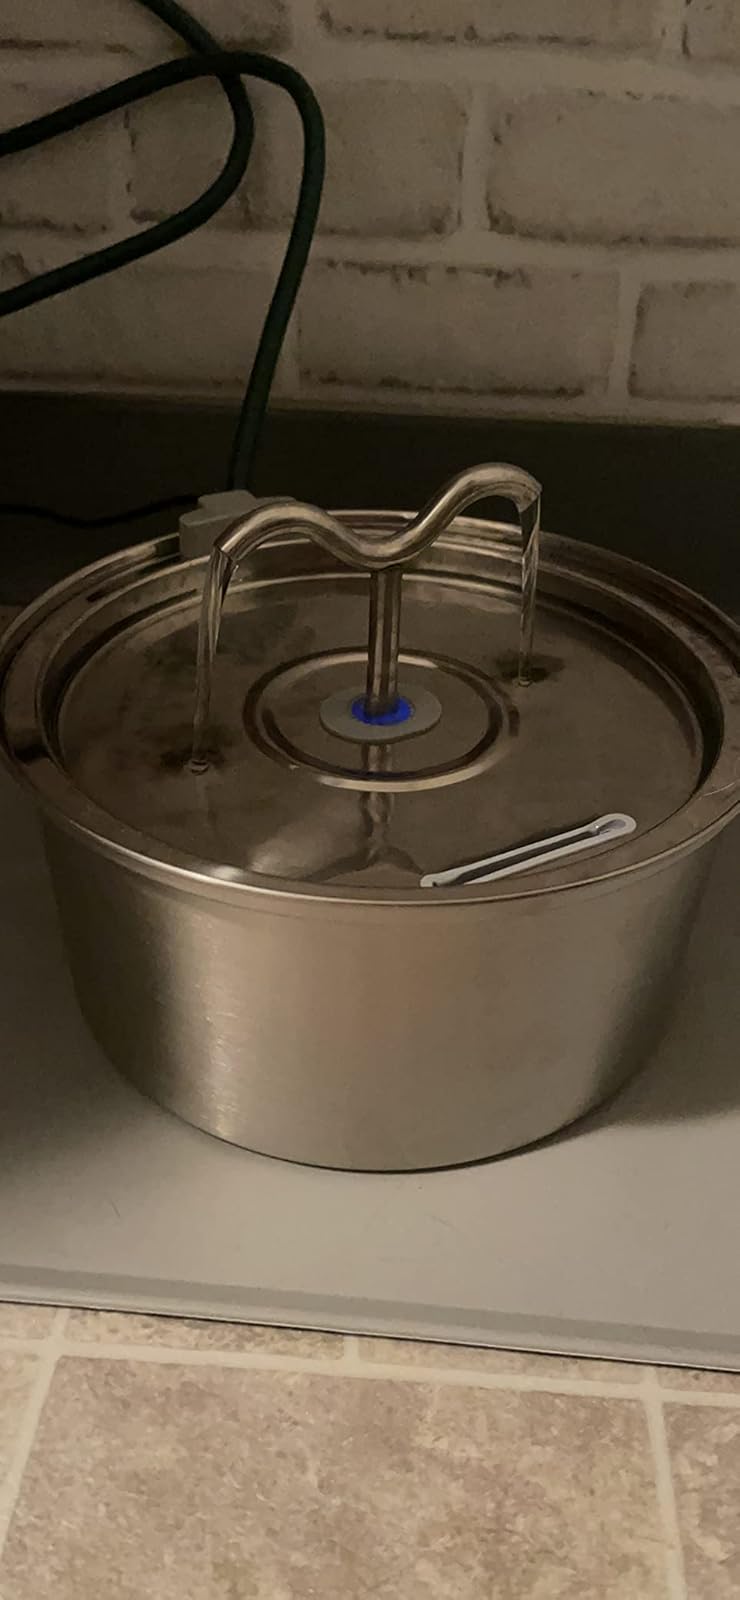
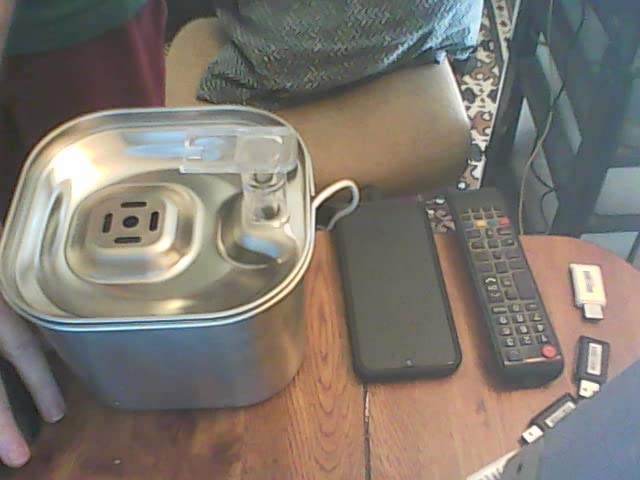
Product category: items_bowl
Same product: no